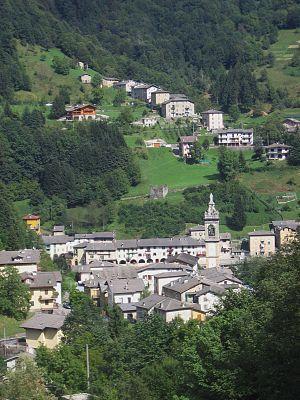
Averara est une commune italienne de la province de Bergame dans la région Lombardie en Italie. Elle est située dans la vallée de la rivière Brembo.